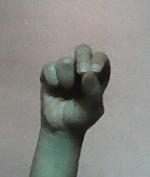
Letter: gaaf